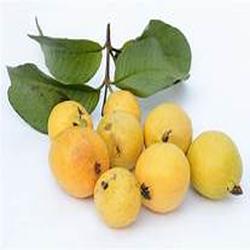
Label: Guava